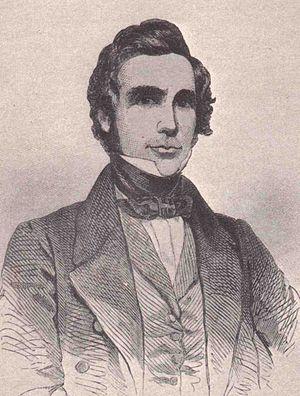
William Lovett était un activiste socialiste anglais du XIXᵉ siècle. D'abord impliqué dans le milieu syndicaliste londonien, il fut l'un des chefs de file du mouvement chartiste. Partisan de la force morale, il privilégia la lutte par les voies démocratiques, la tempérance vis-à-vis de l'alcool dans le mouvement et l'éducation des classes laborieuses.